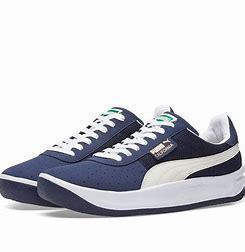
Brand: Puma
Model: Cali